When Smuts Goes

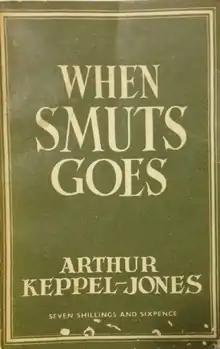
South African first edition cover

When Smuts Goes is a 1947 dystopian novel by Dr. Arthur Keppel-Jones. The novel is set during a future history of South Africa, following the ascension of Afrikaner nationalists and their increasingly destructive quest for total "apartheid". It foreshadowed the fall of Jan Christiaan Smuts and his United Party administration, a rupture in ties with the British Commonwealth, and the declaration of a Second South African Republic. Presiding over the regime which follows is Obadja Bult, a dominion theologian influenced by the ideals of the former "Ossewabrandwag". His blunt authoritarian streak gives spark to racial conflict—culminating in foreign intervention and troubled majority rule.